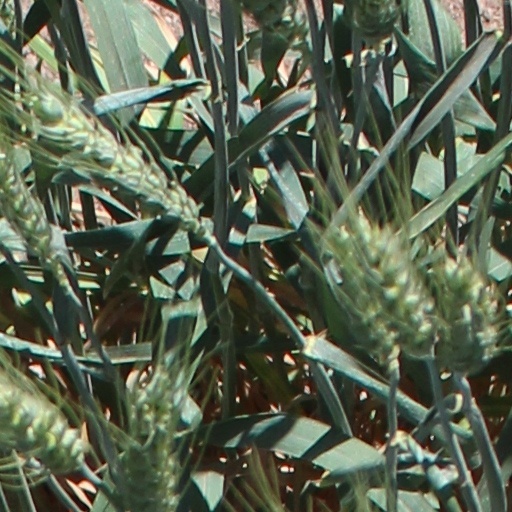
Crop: wheat